Domestic violence in same-sex relationships

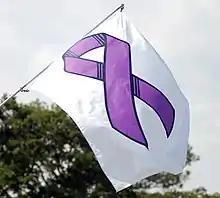
The purple ribbon promotes awareness of domestic violence.

Domestic violence in same-sex relationships or intragender violence is a pattern of violence or abuse that occurs within same-sex relationships. Domestic violence is an issue that affects people of any sexuality, but there are issues that affect victims of same-sex domestic violence specifically. These issues include homophobia, internalized homophobia, HIV and AIDS stigma, STD risk and other health issues, lack of legal support, and the violence they face being considered less serious than heterosexual domestic violence. Moreover, the issue of domestic violence in same-sex relationships has not been studied as comprehensively as domestic violence in heterosexual relationships. However, there are legal changes being made to help victims of domestic violence in same-sex relationships, as well as organizations that cater specifically to victims of domestic violence in same-sex relationships.